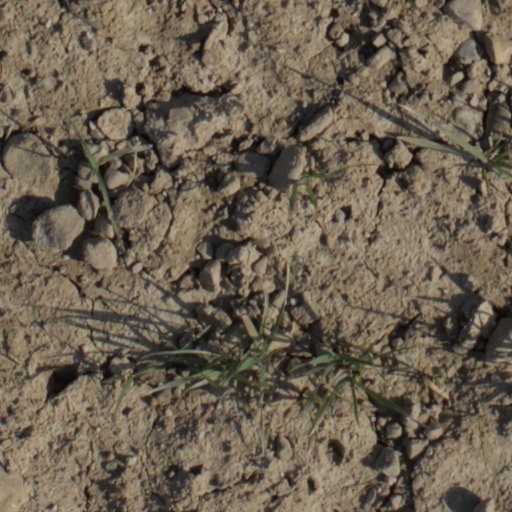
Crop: wheat